Jean Francisque Coignet

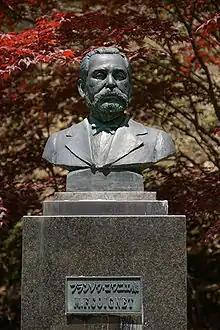
Jean Francisque Coignet

Jean Francisque Coignet (1835 – 18 June 1902) was a French mining engineer and government advisor in Bakumatsu and Meiji period Japan noted for his modernization of the Ikuno Silver Mine at Ikuno, Hyōgo Prefecture, near Kobe.